Free-roaming horse management in North America

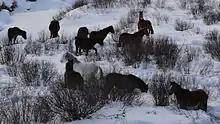
A small herd of "Wildies" in the foothills of Alberta in winter.

Free-roaming horses on the Eastern Slopes of the Rocky Mountains in Alberta are known locally as the Alberta Mountain Horse or "Wildie". On November 1, 2014, the non-profit advocacy group Wild Horses of Alberta Society (WHOAS) entered into a five-year agreement with the Alberta provincial government's Alberta Environment and Sustainable Resource Development (ESRD) that has now come to an end. This agreement authorized WHOAS to effectively and humanely manage the feral horse population in a portion of the Sundre Equine Zone on the Eastern Slopes. By November 2017 WHOAS had completed the first three years of a selective contraception program using Zona Stat-H, a form of Porcine Zona Pellucida vaccine, or PZP. WHOAS has vaccinated approximately 82 mares by free-range field darting, some of these mares have received booster shots. With one shot a mare is 70-80% less likely to conceive for the 1st year, depending on the time of year in which she is vaccinated. This increases to 90% with the administration of a booster shot. The contraceptive effects wear off with the chance of conception increasing every year post-vaccination. WHOAS also runs a 20-acre horse rescue facility west of the Town of Sundre for those horses that run into trouble and have to be removed from the wild. The rescue facility will also take in orphaned foals to be raised, gentled and adopted out. In early 2018 the Alberta Government agreed to consider proposals from other not-for-profit groups to conduct PZP contraceptive programs in other areas of concern to maintain the population at manageable levels. If successful, these programs will replace Government captures and culls.